China Eastern Airlines

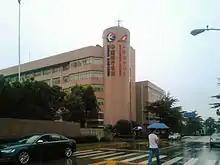
Current headquarters at Shanghai Hongqiao Airport, shared with Shanghai Airlines

The Chinese government has a majority ownership stake in China Eastern Airlines (61.64%), while some shares are publicly held (H shares, 32.19%); A shares, 6.17%. On April 20, 2006, the media broke the news of a possible sale of up to 20% of its stake to foreign investors, including Singapore Airlines, Emirates and Japan Airlines, with Singapore Airlines confirming that negotiations were underway.